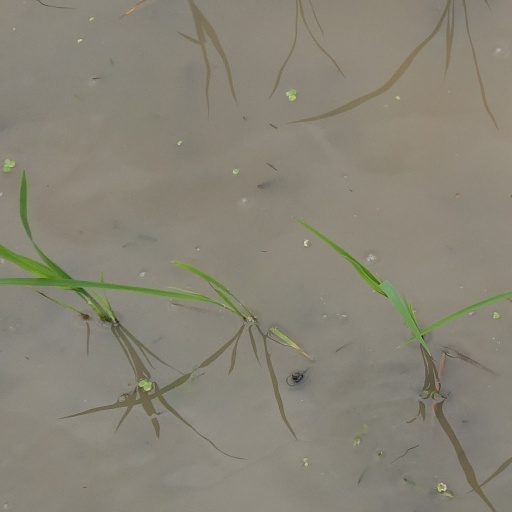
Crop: rice